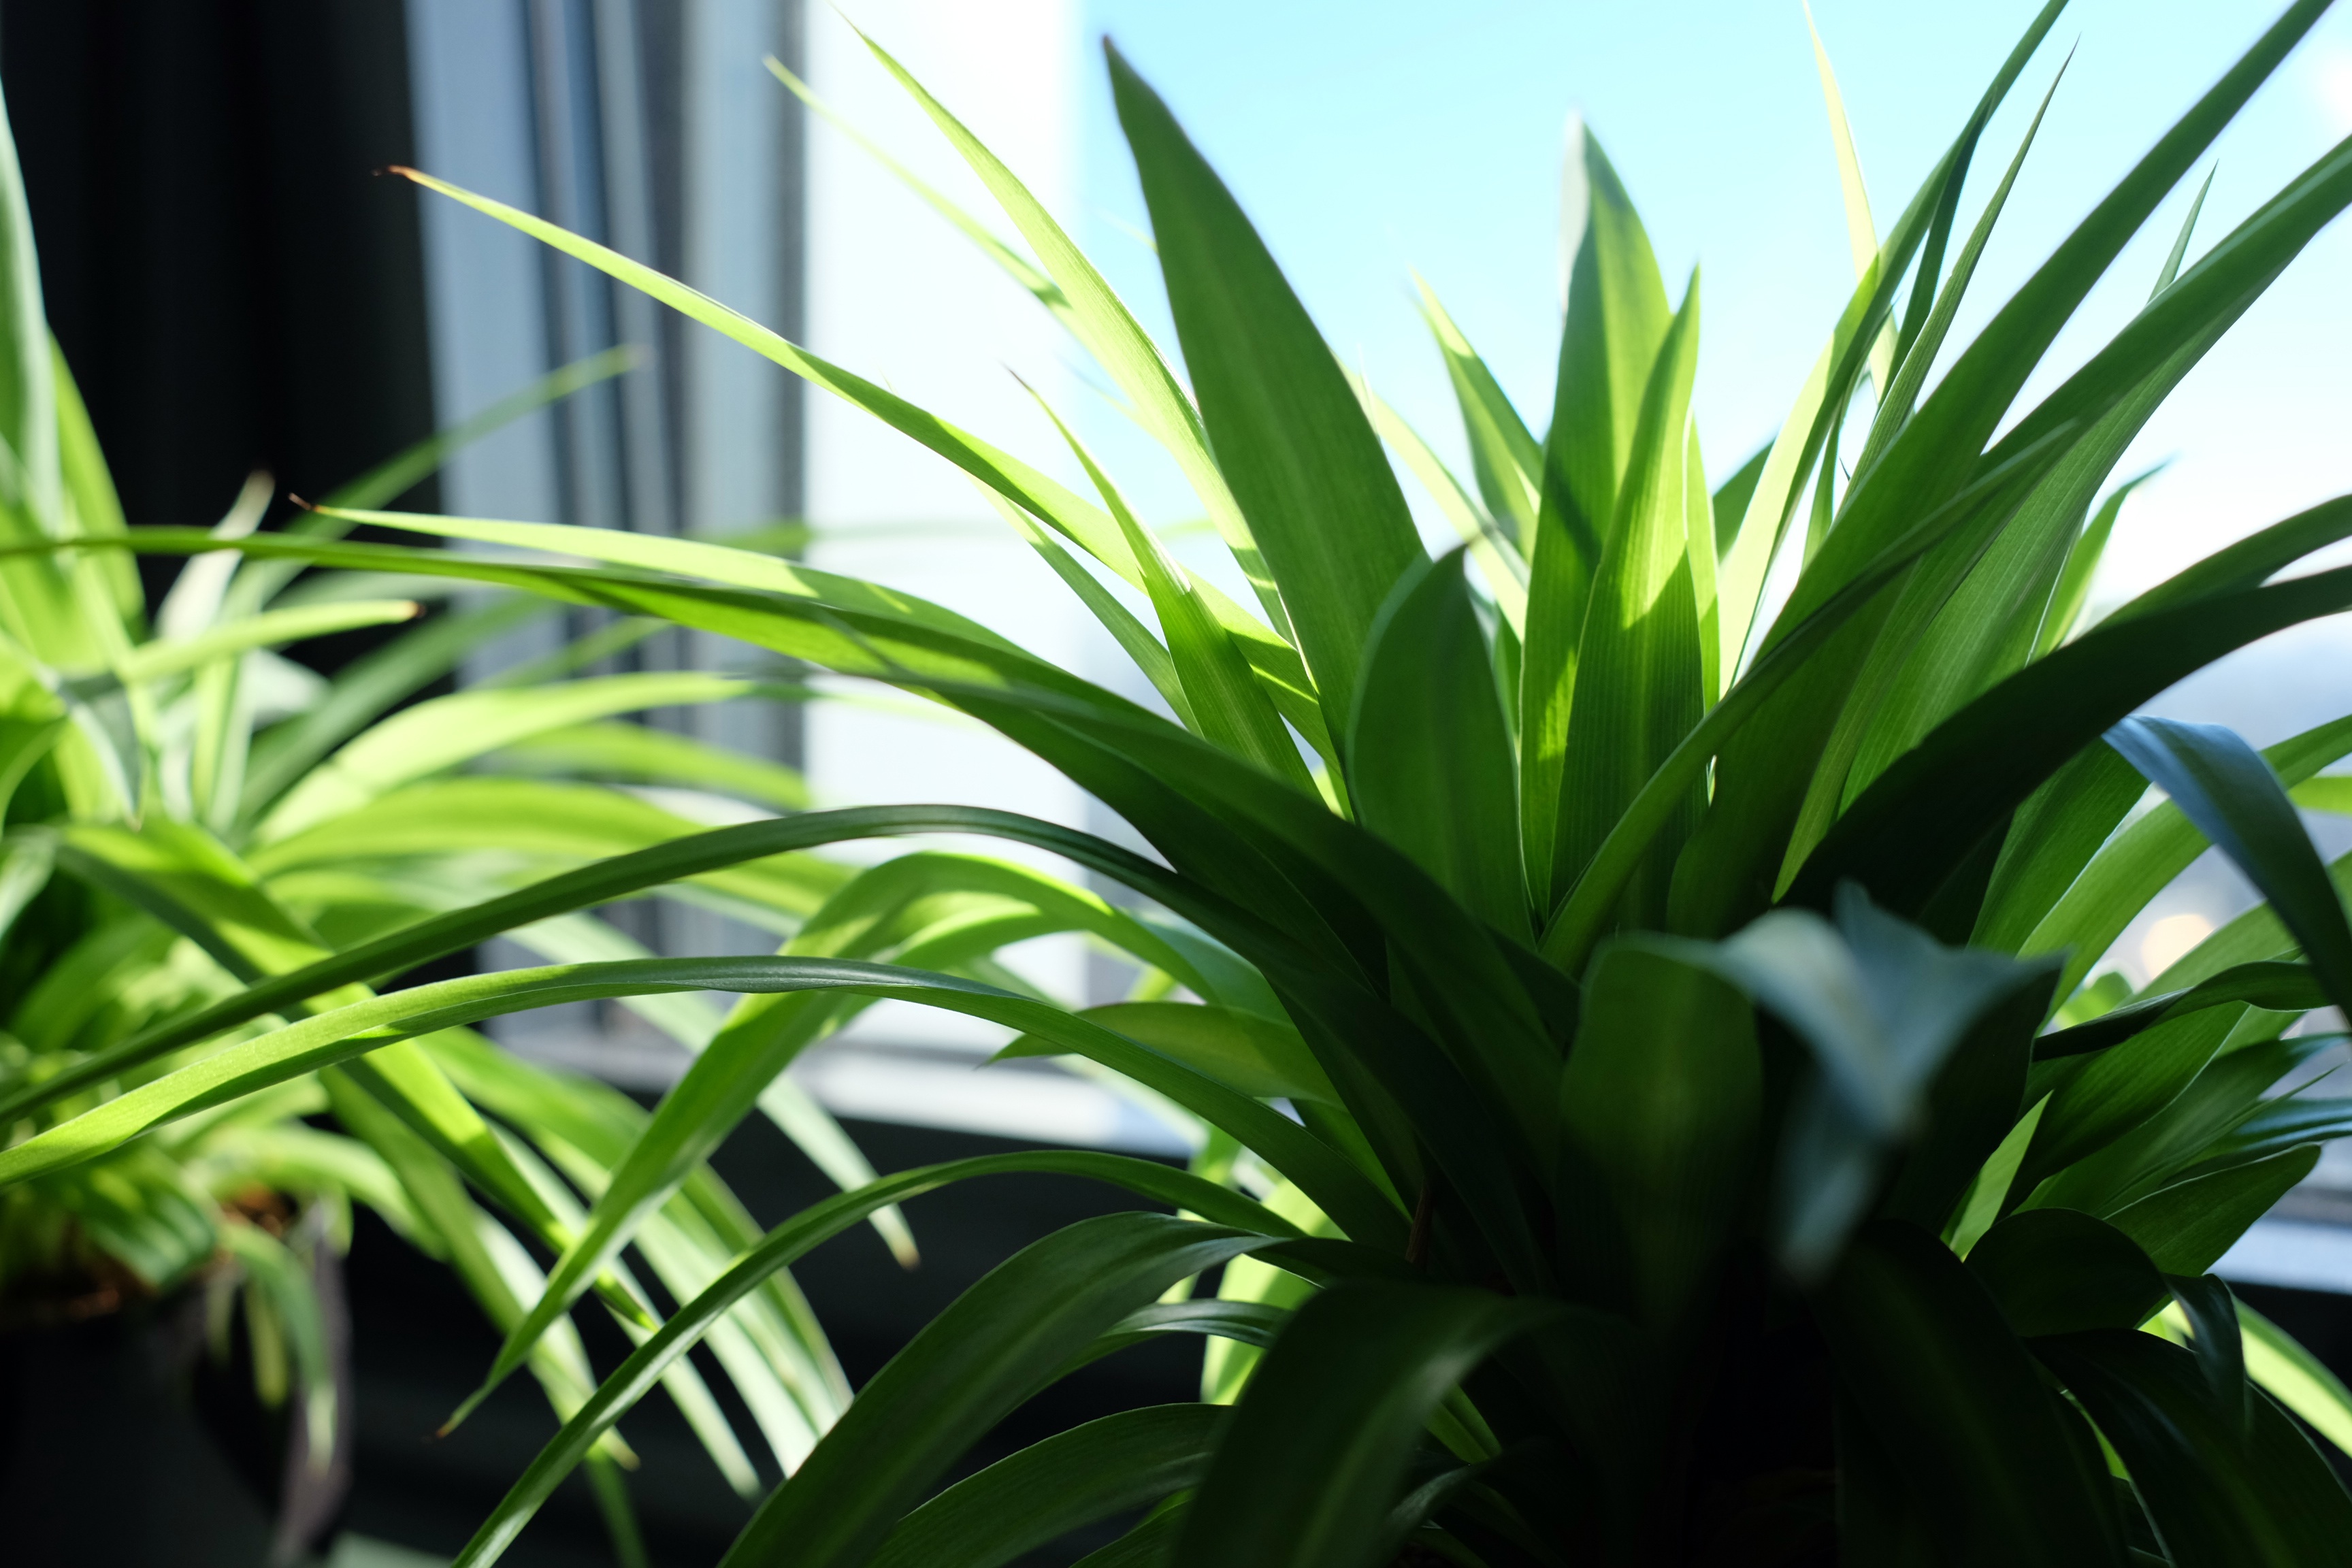
tree, grass, plant, leaf, flower, green, botany, flora, flowering plant, grass family, plant stem, land plant, arecales, palm family